Krishna-Chaitanya, His Life and His Teachings

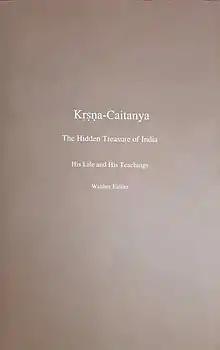
Krishna-Caitanya, the Hidden Treasure of India, His Life and His Teachings, 2014.

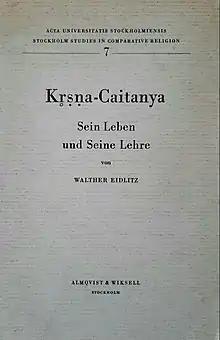
Krsna-Caitanya, Sein Leben und Seine Lehre. University of Stockholm, 1968

Kṛṣṇa-Caitanya, The Hidden Treasure of India: His Life and His Teachings (originally in German "Kṛṣṇa-Caitanya, Sein Leben und Seine Lehre") is the main work of the Austrian scientist and guru of Gaudiya Vaishnavism Walther Eidlitz (1892-1976).